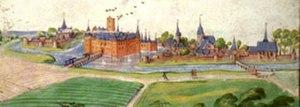
Lannoy vue par Charles Cröy en 1623
Lannoy est une commune française située dans le département du Nord en région Hauts-de-France. Elle fait partie de la Métropole européenne de Lille.